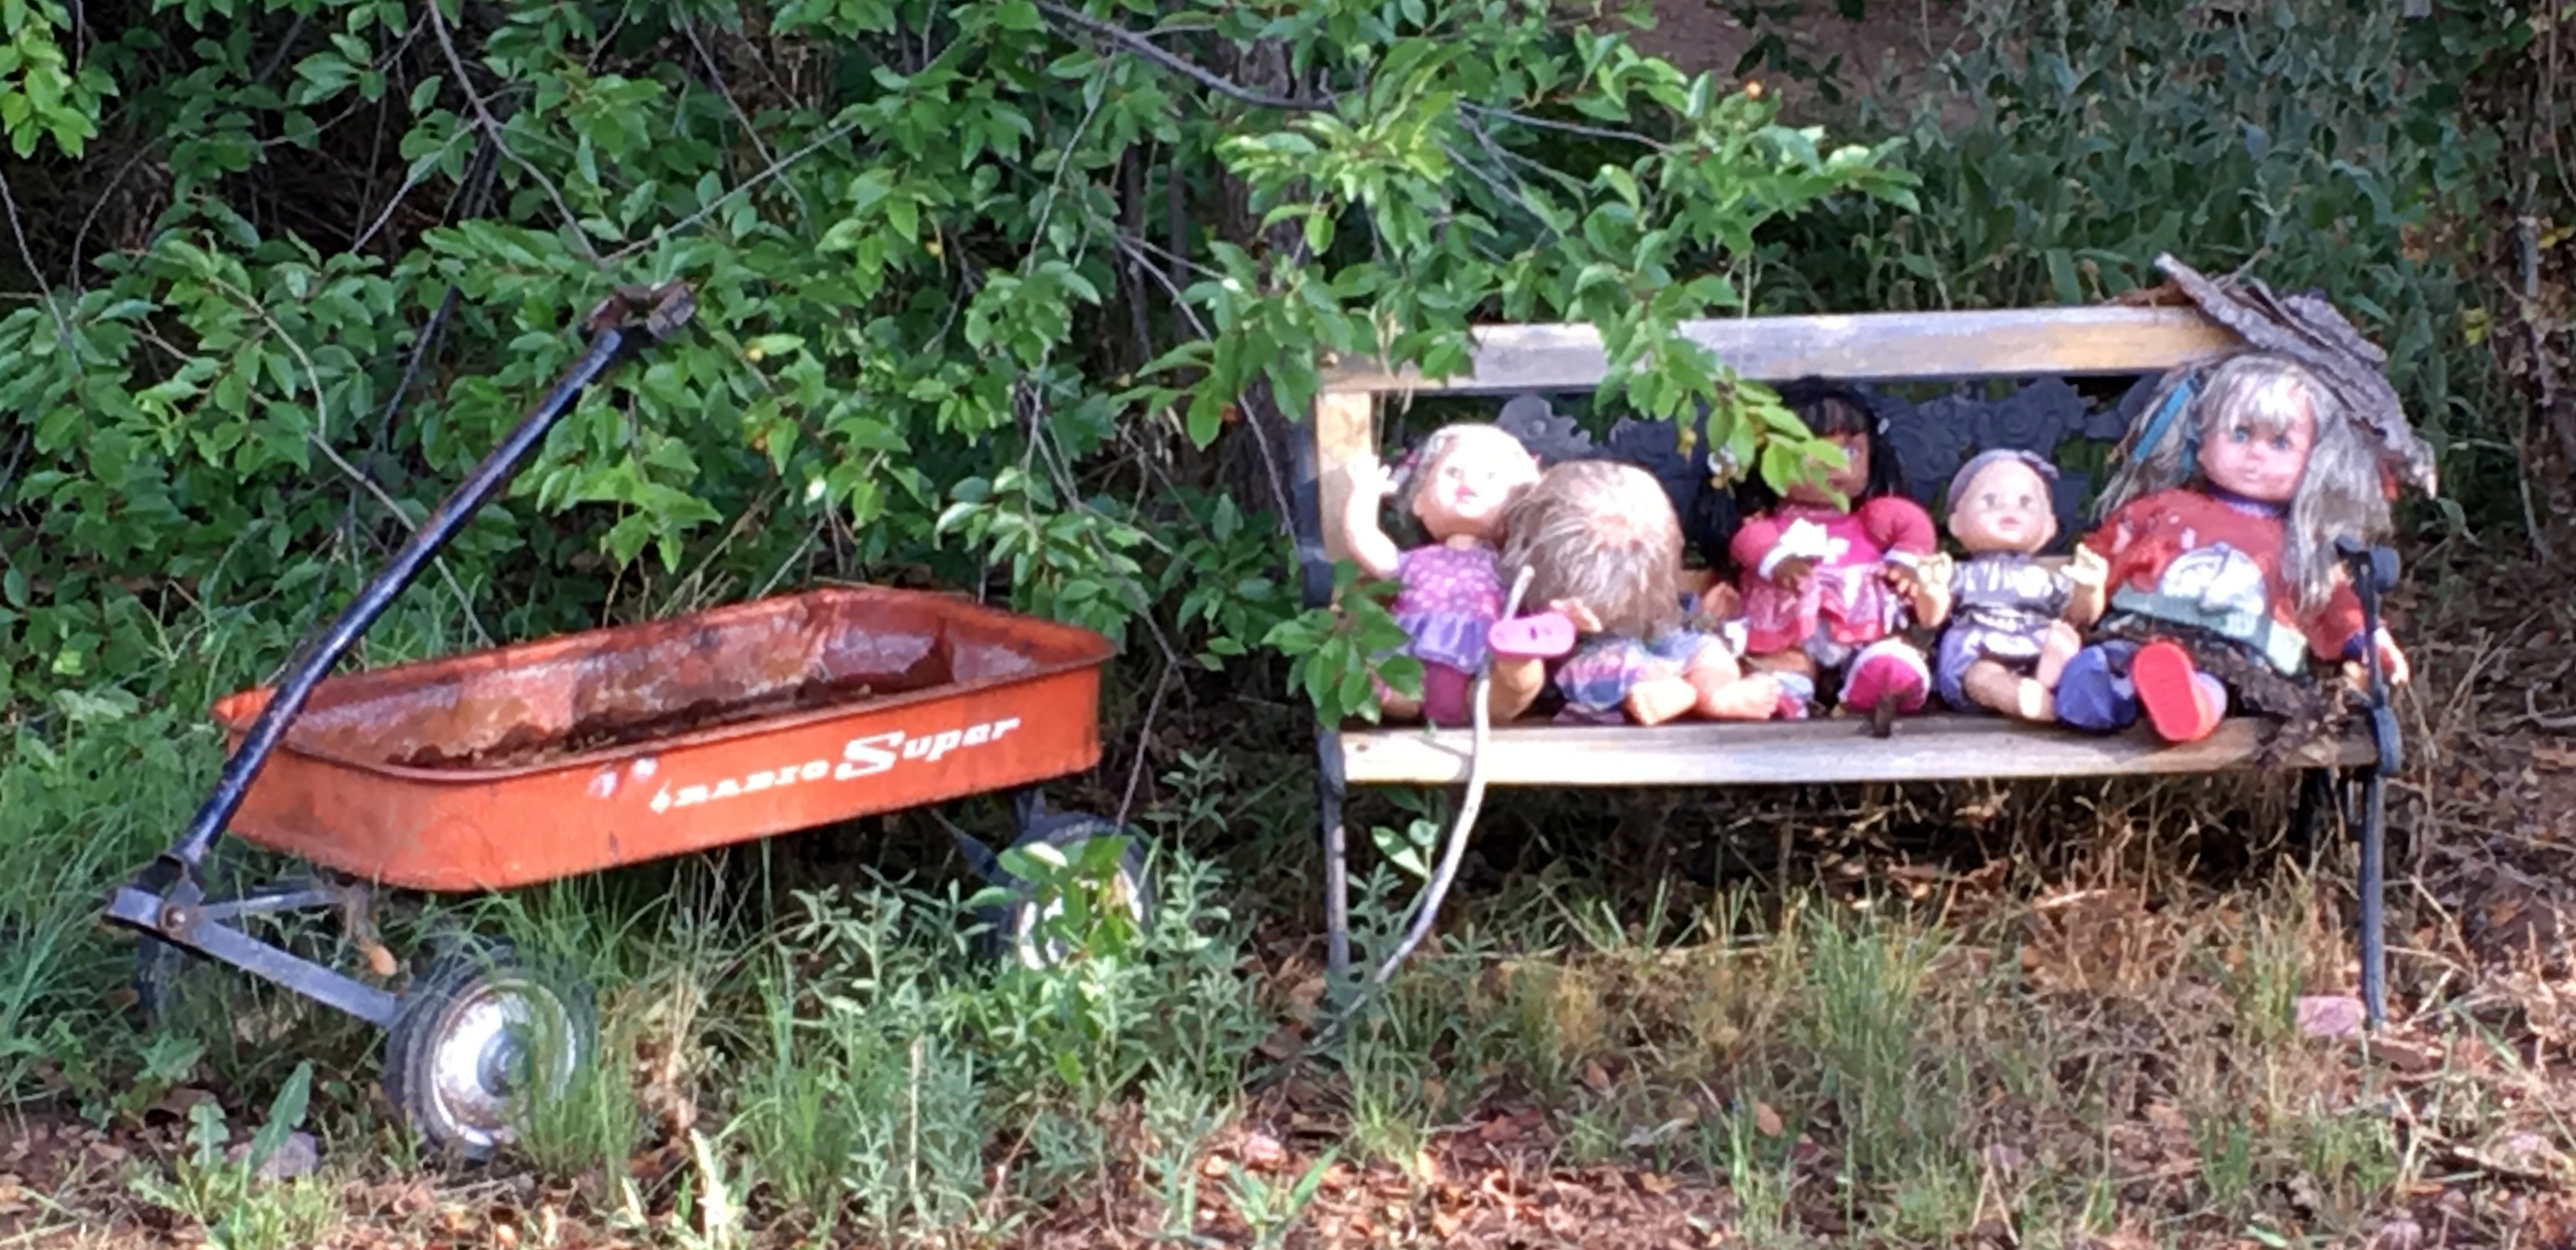
sign, vehicle, garden, doll, yard